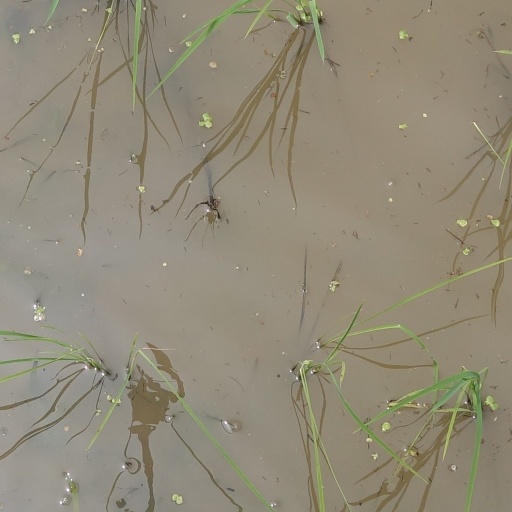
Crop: rice